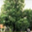
Label: oak_tree